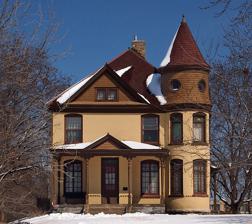
Building: Foss House (New Brighton, Minnesota)
Country: United States of America
Year built: 1896
Historic house in Minnesota, United States United States historic place Foss House U.S. National Register of Historic Places The Foss House from the west Show map of Minnesota Show map of the United States Location 321 Silver Lake Road, New Brighton, Minnesota Coordinates 45°2′40″N 93°13′2″W / 45.04444°N 93.21722°W / 45.04444; -93.21722 Area Less than 1 acre Built c. 1896 Architectural style Late Victorian NRHP reference No. 83000931 Added to NRHP May 19, 1983 The Foss House is a home in New Brighton , Minnesota , United States, built by Ingeborg and Peder Foss. It is a large 1896 Victorian house featuring a corner tower. It is listed on the National Register of Historic Places . References